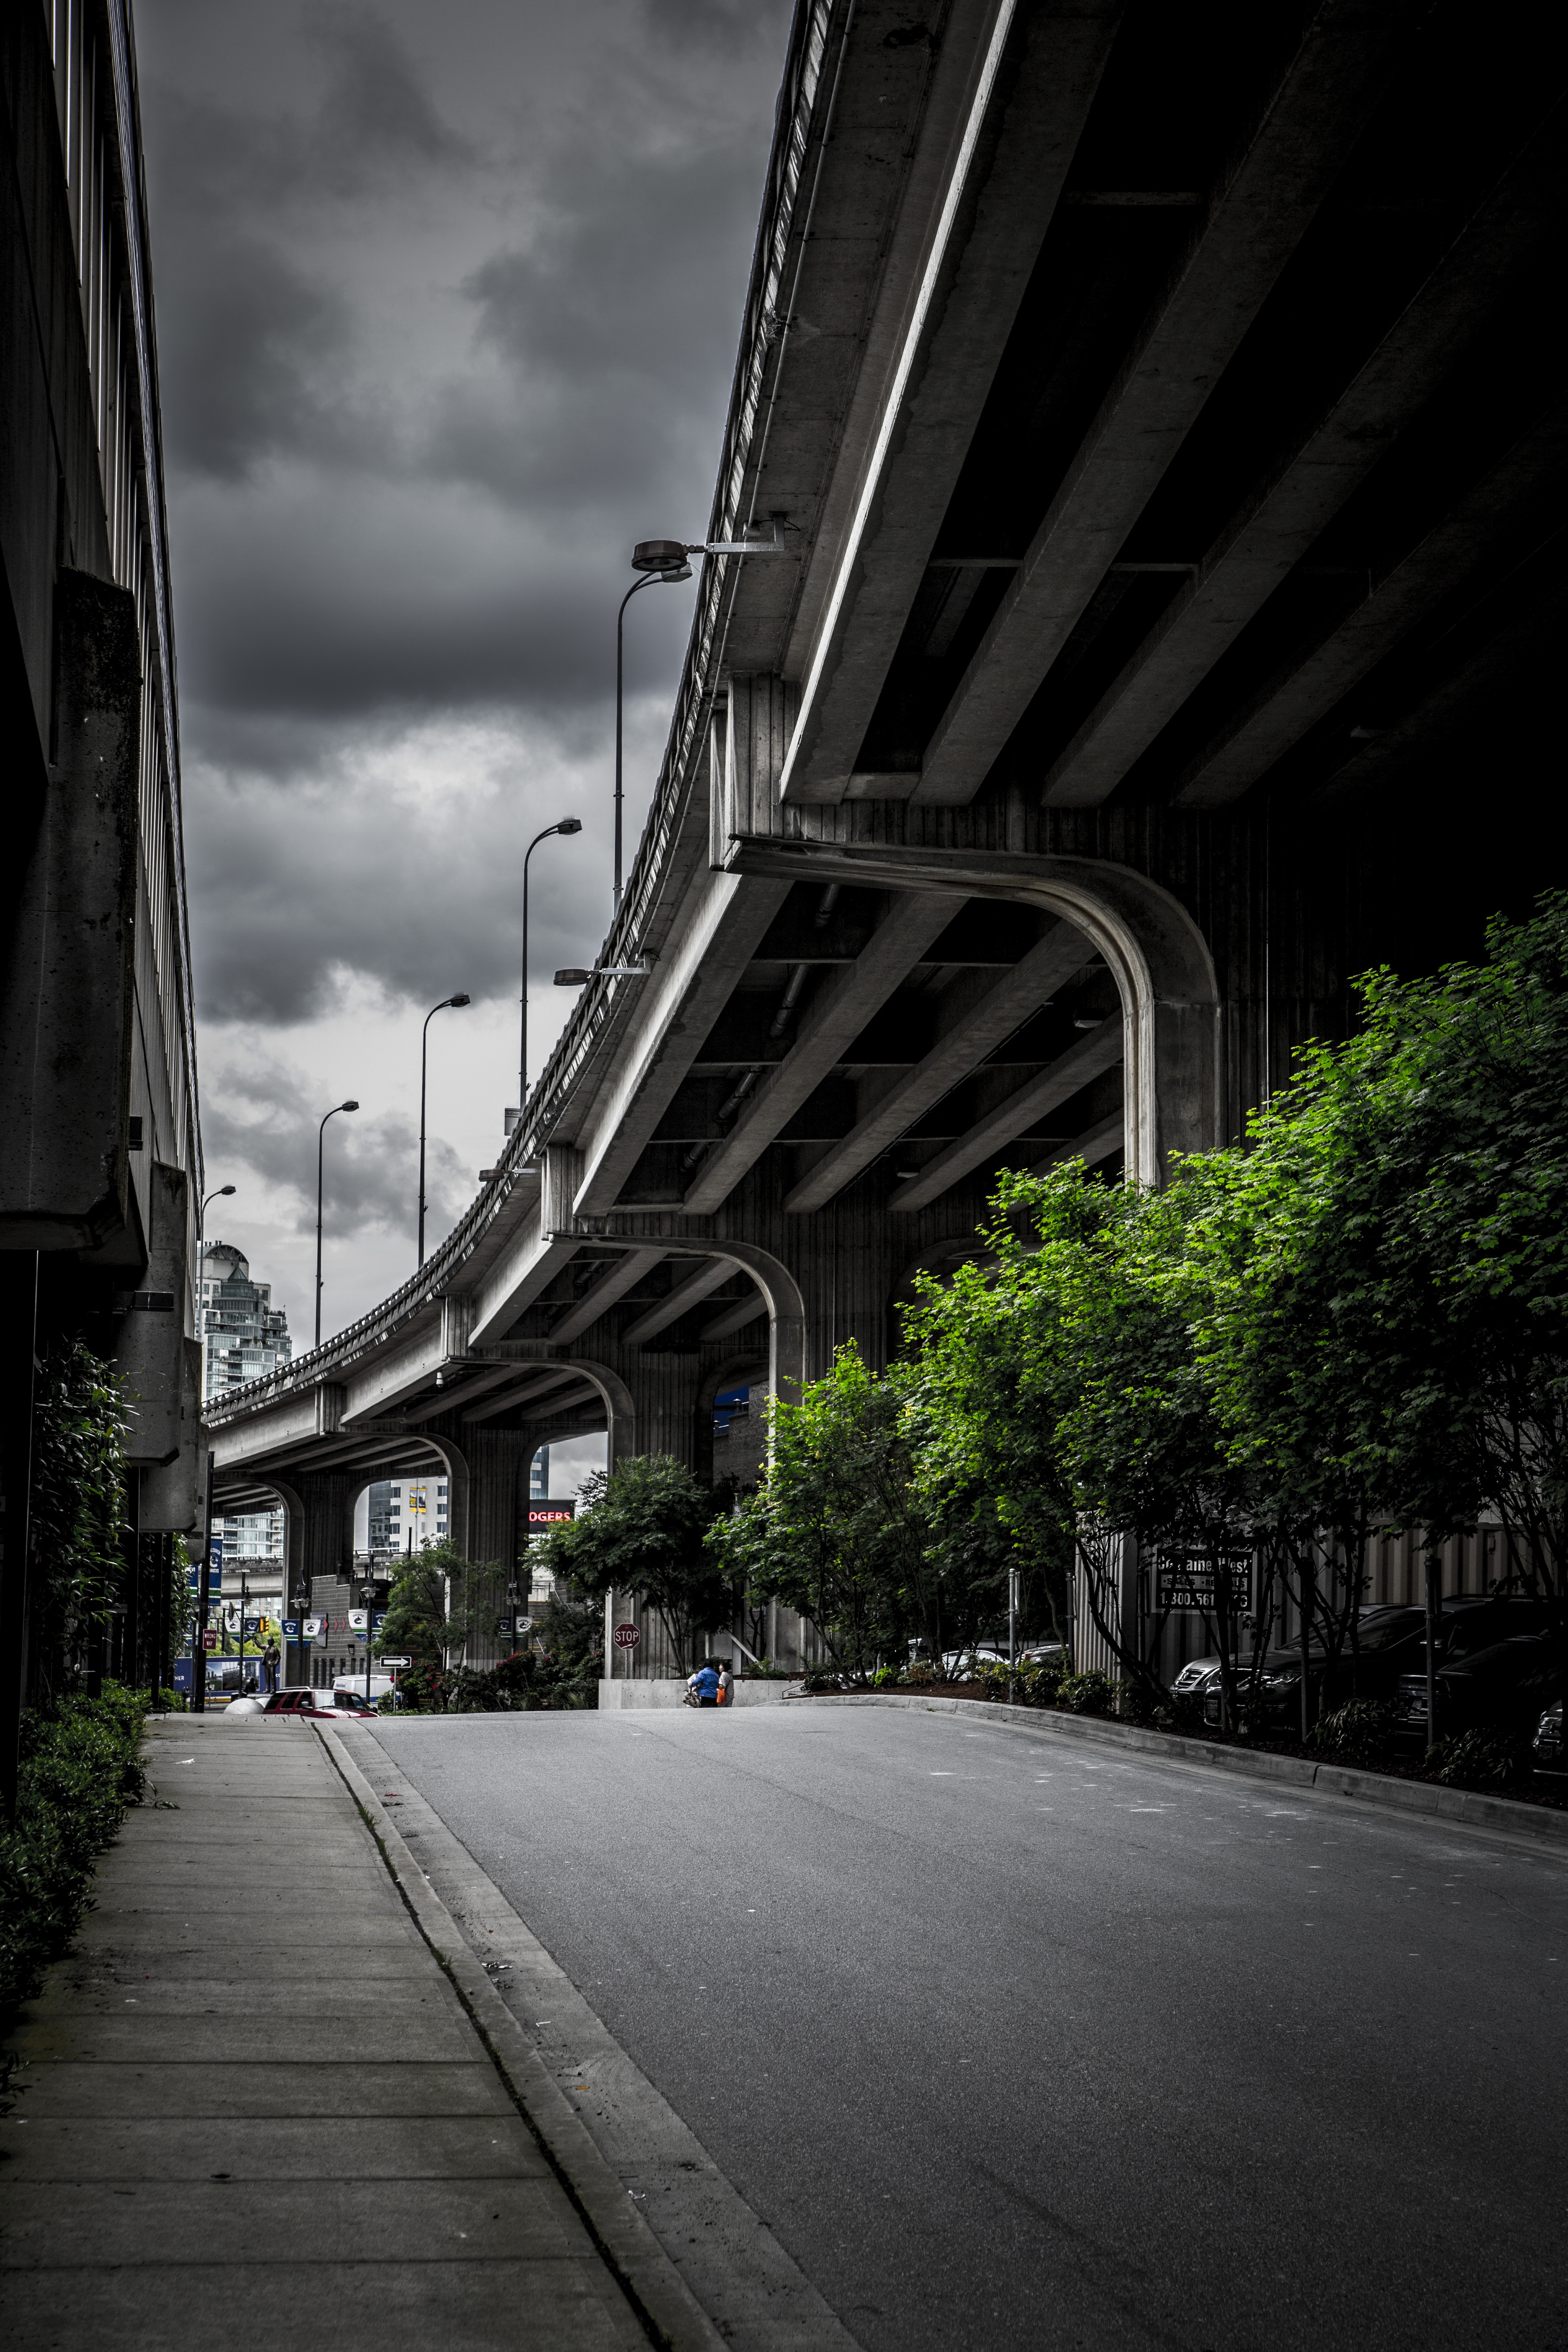
light, architecture, road, bridge, traffic, street, night, town, highway, alley, city, urban, cityscape, freeway, transport, evening, vancouver, darkness, monochrome, lighting, clouds, infrastructure, urban area, human settlement, nonbuilding structure, georgia viaduct